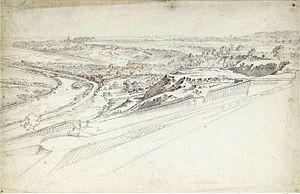
Vue depuis le premier étage du château de Bellevue, en direction de Meudon et Issy. Jacques-André Portail, vers 1755. Rijksmuseum, Amsterdam.
Le château de Bellevue, dit aussi château royal de Bellevue, était un château construit au milieu du XVIIIᵉ siècle pour Madame de Pompadour à Meudon, sur le bord du plateau dominant la Seine. Son état d'apogée a coïncidé avec toute la seconde moitié du XVIIIᵉ siècle. Il ne faut pas le confondre avec le château de Meudon voisin. De nos jours, il n'en subsiste que de rares vestiges.